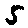
Label: 5